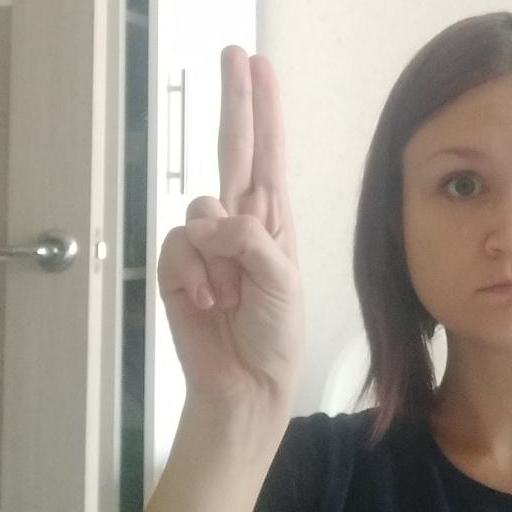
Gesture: two_up